Krasnodar constituency

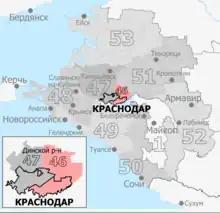
Constituency boundaries from 2016 to 2026

The Krasnodar constituency (No.46) is a Russian legislative constituency in Krasnodar Krai. Currently the constituency covers eastern half of Krasnodar and its suburbs to the east and northeast, including Dinskaya.